The Christmas Party (film)

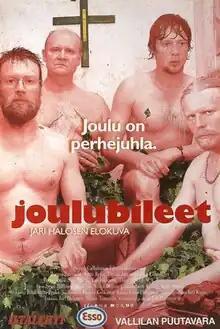
Original Finnish film poster

The Christmas Party is a 1996 Finnish crime comedy film directed by Jari Halonen. It tells the story of a group of four men who have previously committed a failed robbery that landed one of them in prison, and when he is released, the other members of the foursome decide to throw the biggest Christmas party ever in his honor.